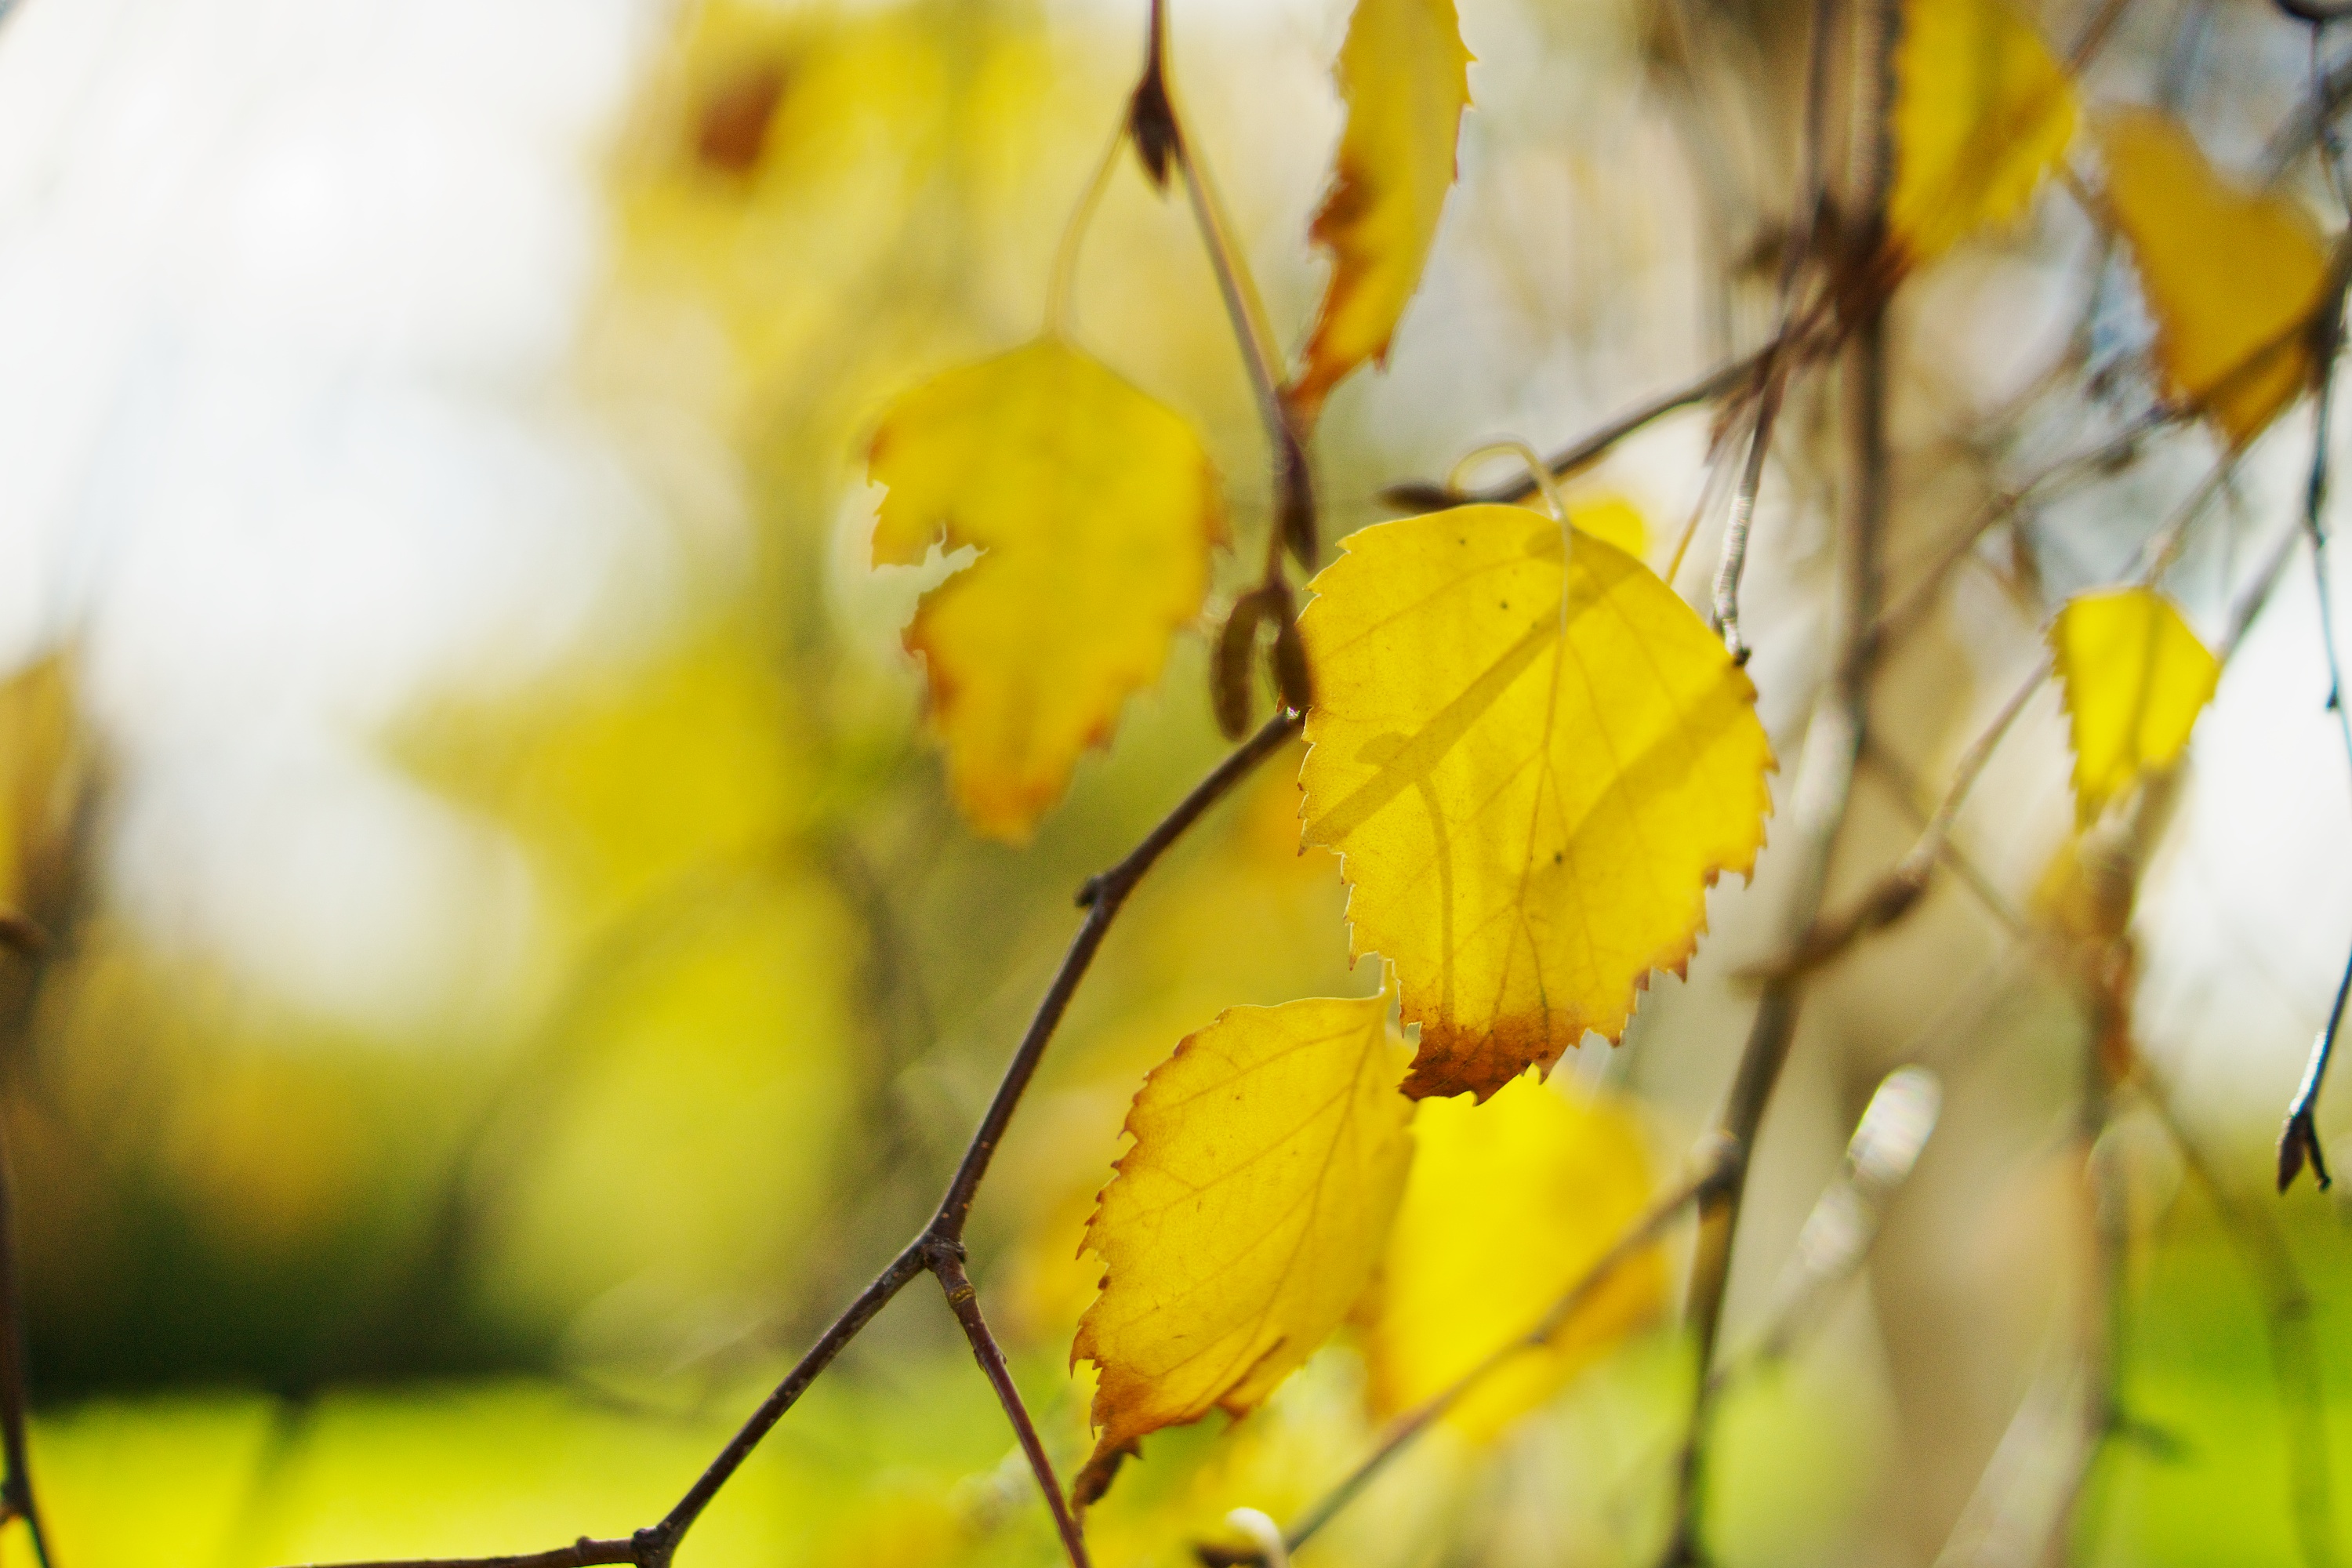
tree, nature, branch, blossom, light, bokeh, plant, sunlight, leaf, fall, flower, petal, green, autumn, botany, yellow, flora, season, wildflower, close up, leaves, twigs, sony, dof, a77, wednesday, hbw, naphotography, bhrut, macro photography, plant stem